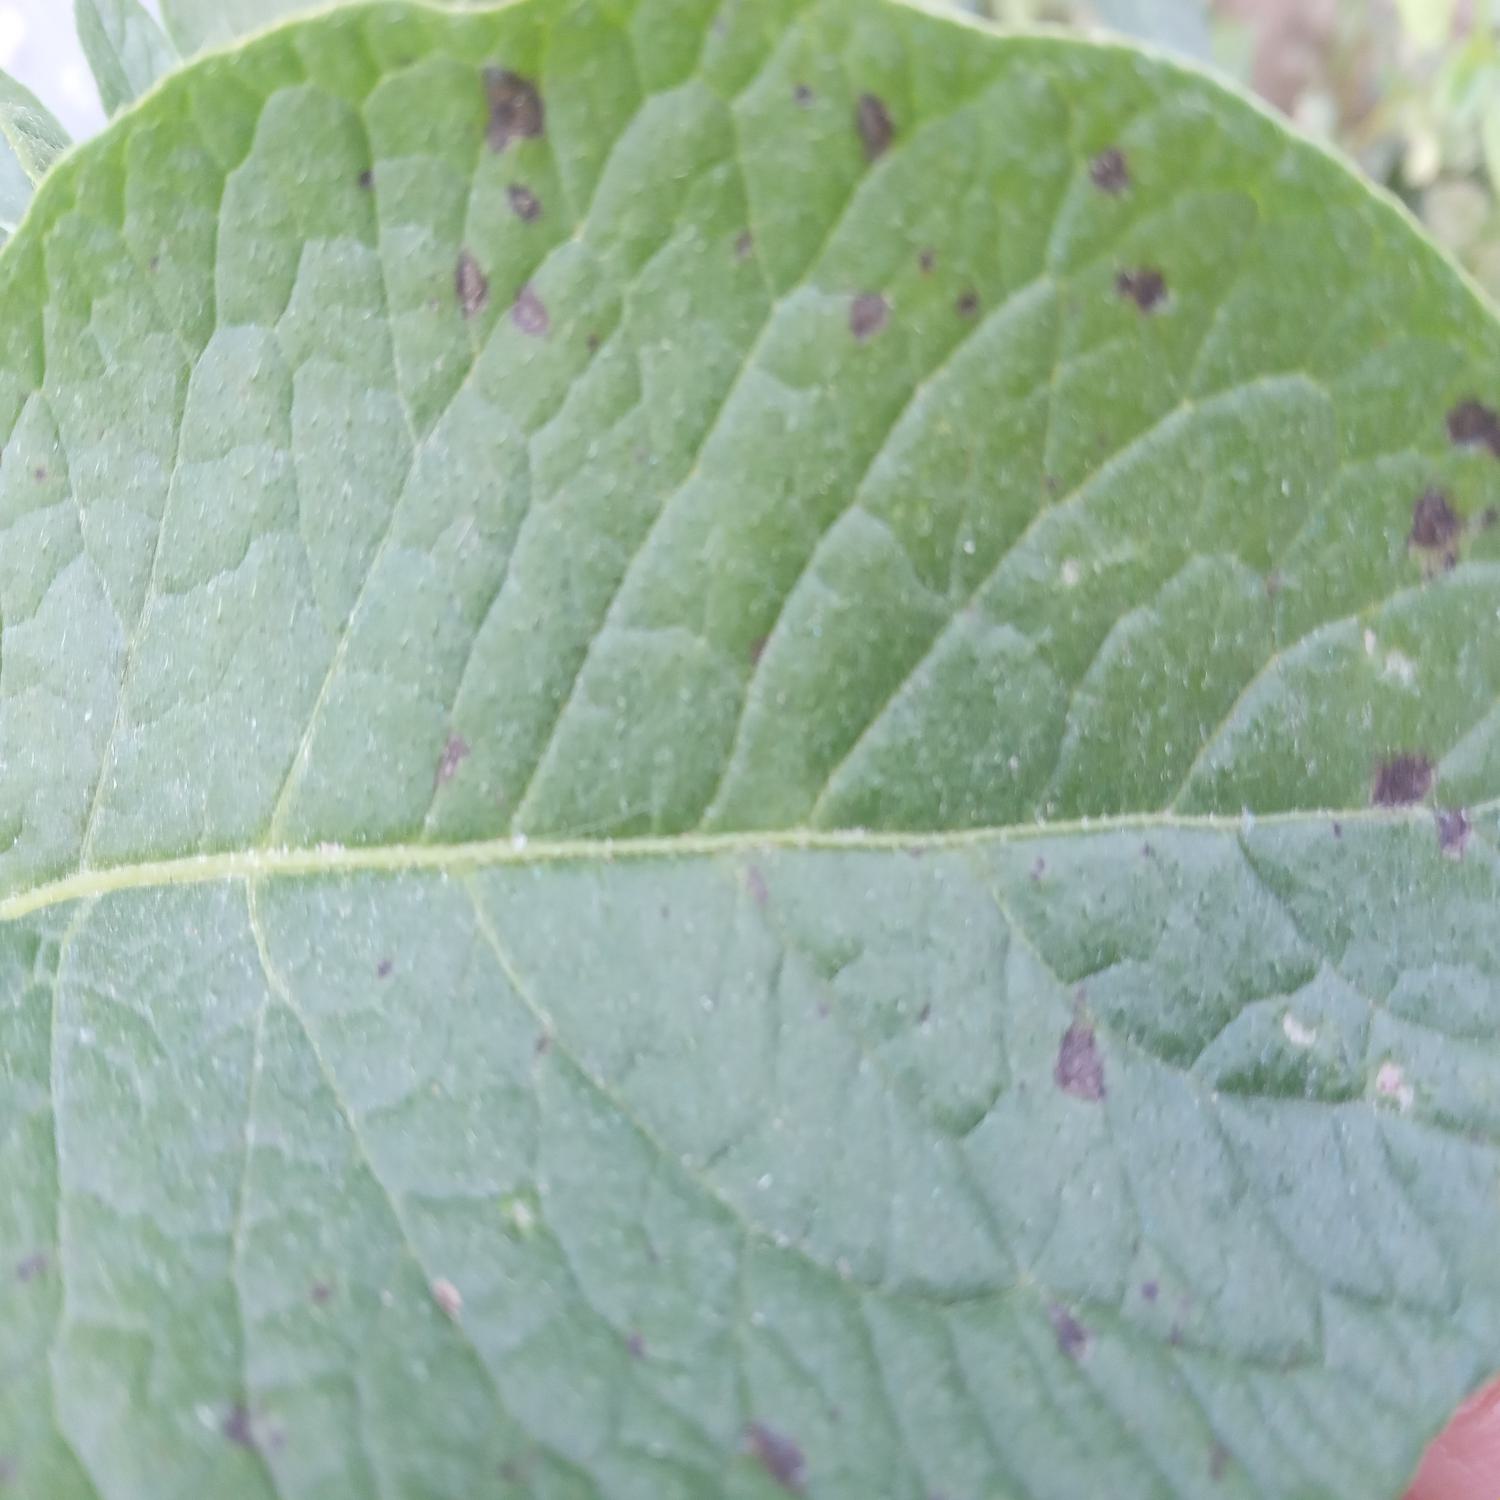
Label: Fungi